Upfield line

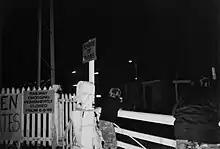
Tinning Street crossing was permanently closed in 1998, with ~20 people gathered at the site during the final train service, including local members of state and federal parliament Carlo Carli and Kelvin Thomson.

These proposals were put to rest in April 1995, when it was announced that $23 million would be spent upgrading the line. The work included the provision of power signalling for the whole line, and the installation of boomgates at all level crossings, except for a few that were closed instead. At the time, many of the numerous level crossings on the line were still controlled by gatekeepers, who opened and closed the gates manually for every train.